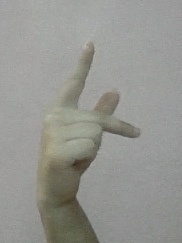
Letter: dha